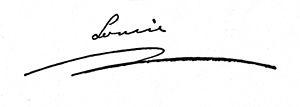
Louise Augusta Wilhelmine Amélie de Mecklembourg-Strelitz est reine de Prusse et épouse de Frédéric-Guillaume III de Prusse. Connue sous le nom de la Reine Louise et d’une très grande beauté, elle devint extrêmement populaire, en particulier pendant la guerre contre les Français.